Indian chameleon

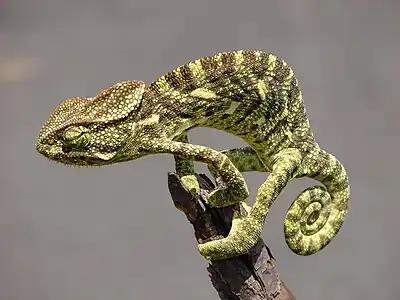
Indian chameleon

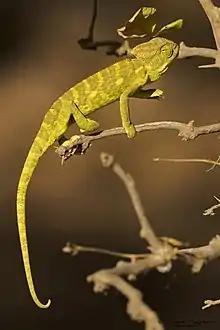
Indian chameleon at Gir Wildlife Sanctuary, Gujarat

They are found throughout much of India south of Ganga river, southeasternmost Pakistan, and parts of Sri Lanka. This makes them widely geographically separated from all other chameleons, which inhabit Africa, the Indian Ocean islands near Africa, southern Europe, and the Arabian Peninsula. Phylogenetic evidence suggests that this unusual distribution is the consequence of oceanic dispersal to India from Arabia during the mid-Miocene.